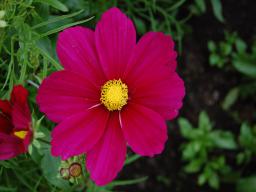
Label: Background_without_leaves